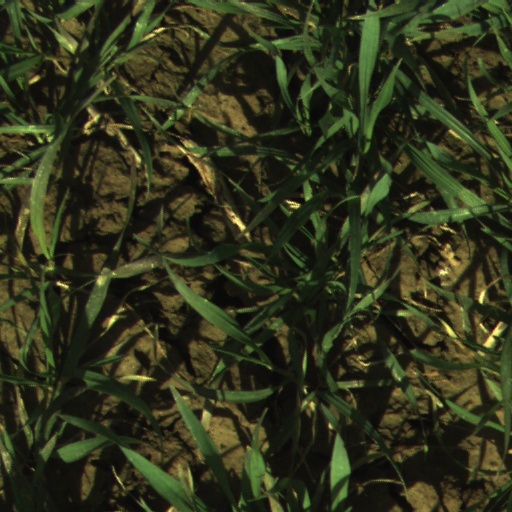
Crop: wheat